Answer in natural language. Which object is closer to the camera taking this photo, black square desk (highlighted by a red box) or Pillow (highlighted by a blue box)? Choose between the following options: Pillow (highlighted by a blue box) or black square desk (highlighted by a red box)
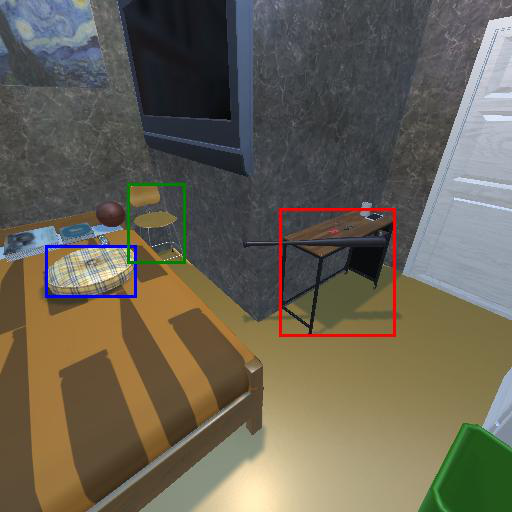
<answer>Pillow (highlighted by a blue box)</answer>